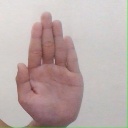
अक्षर: ध